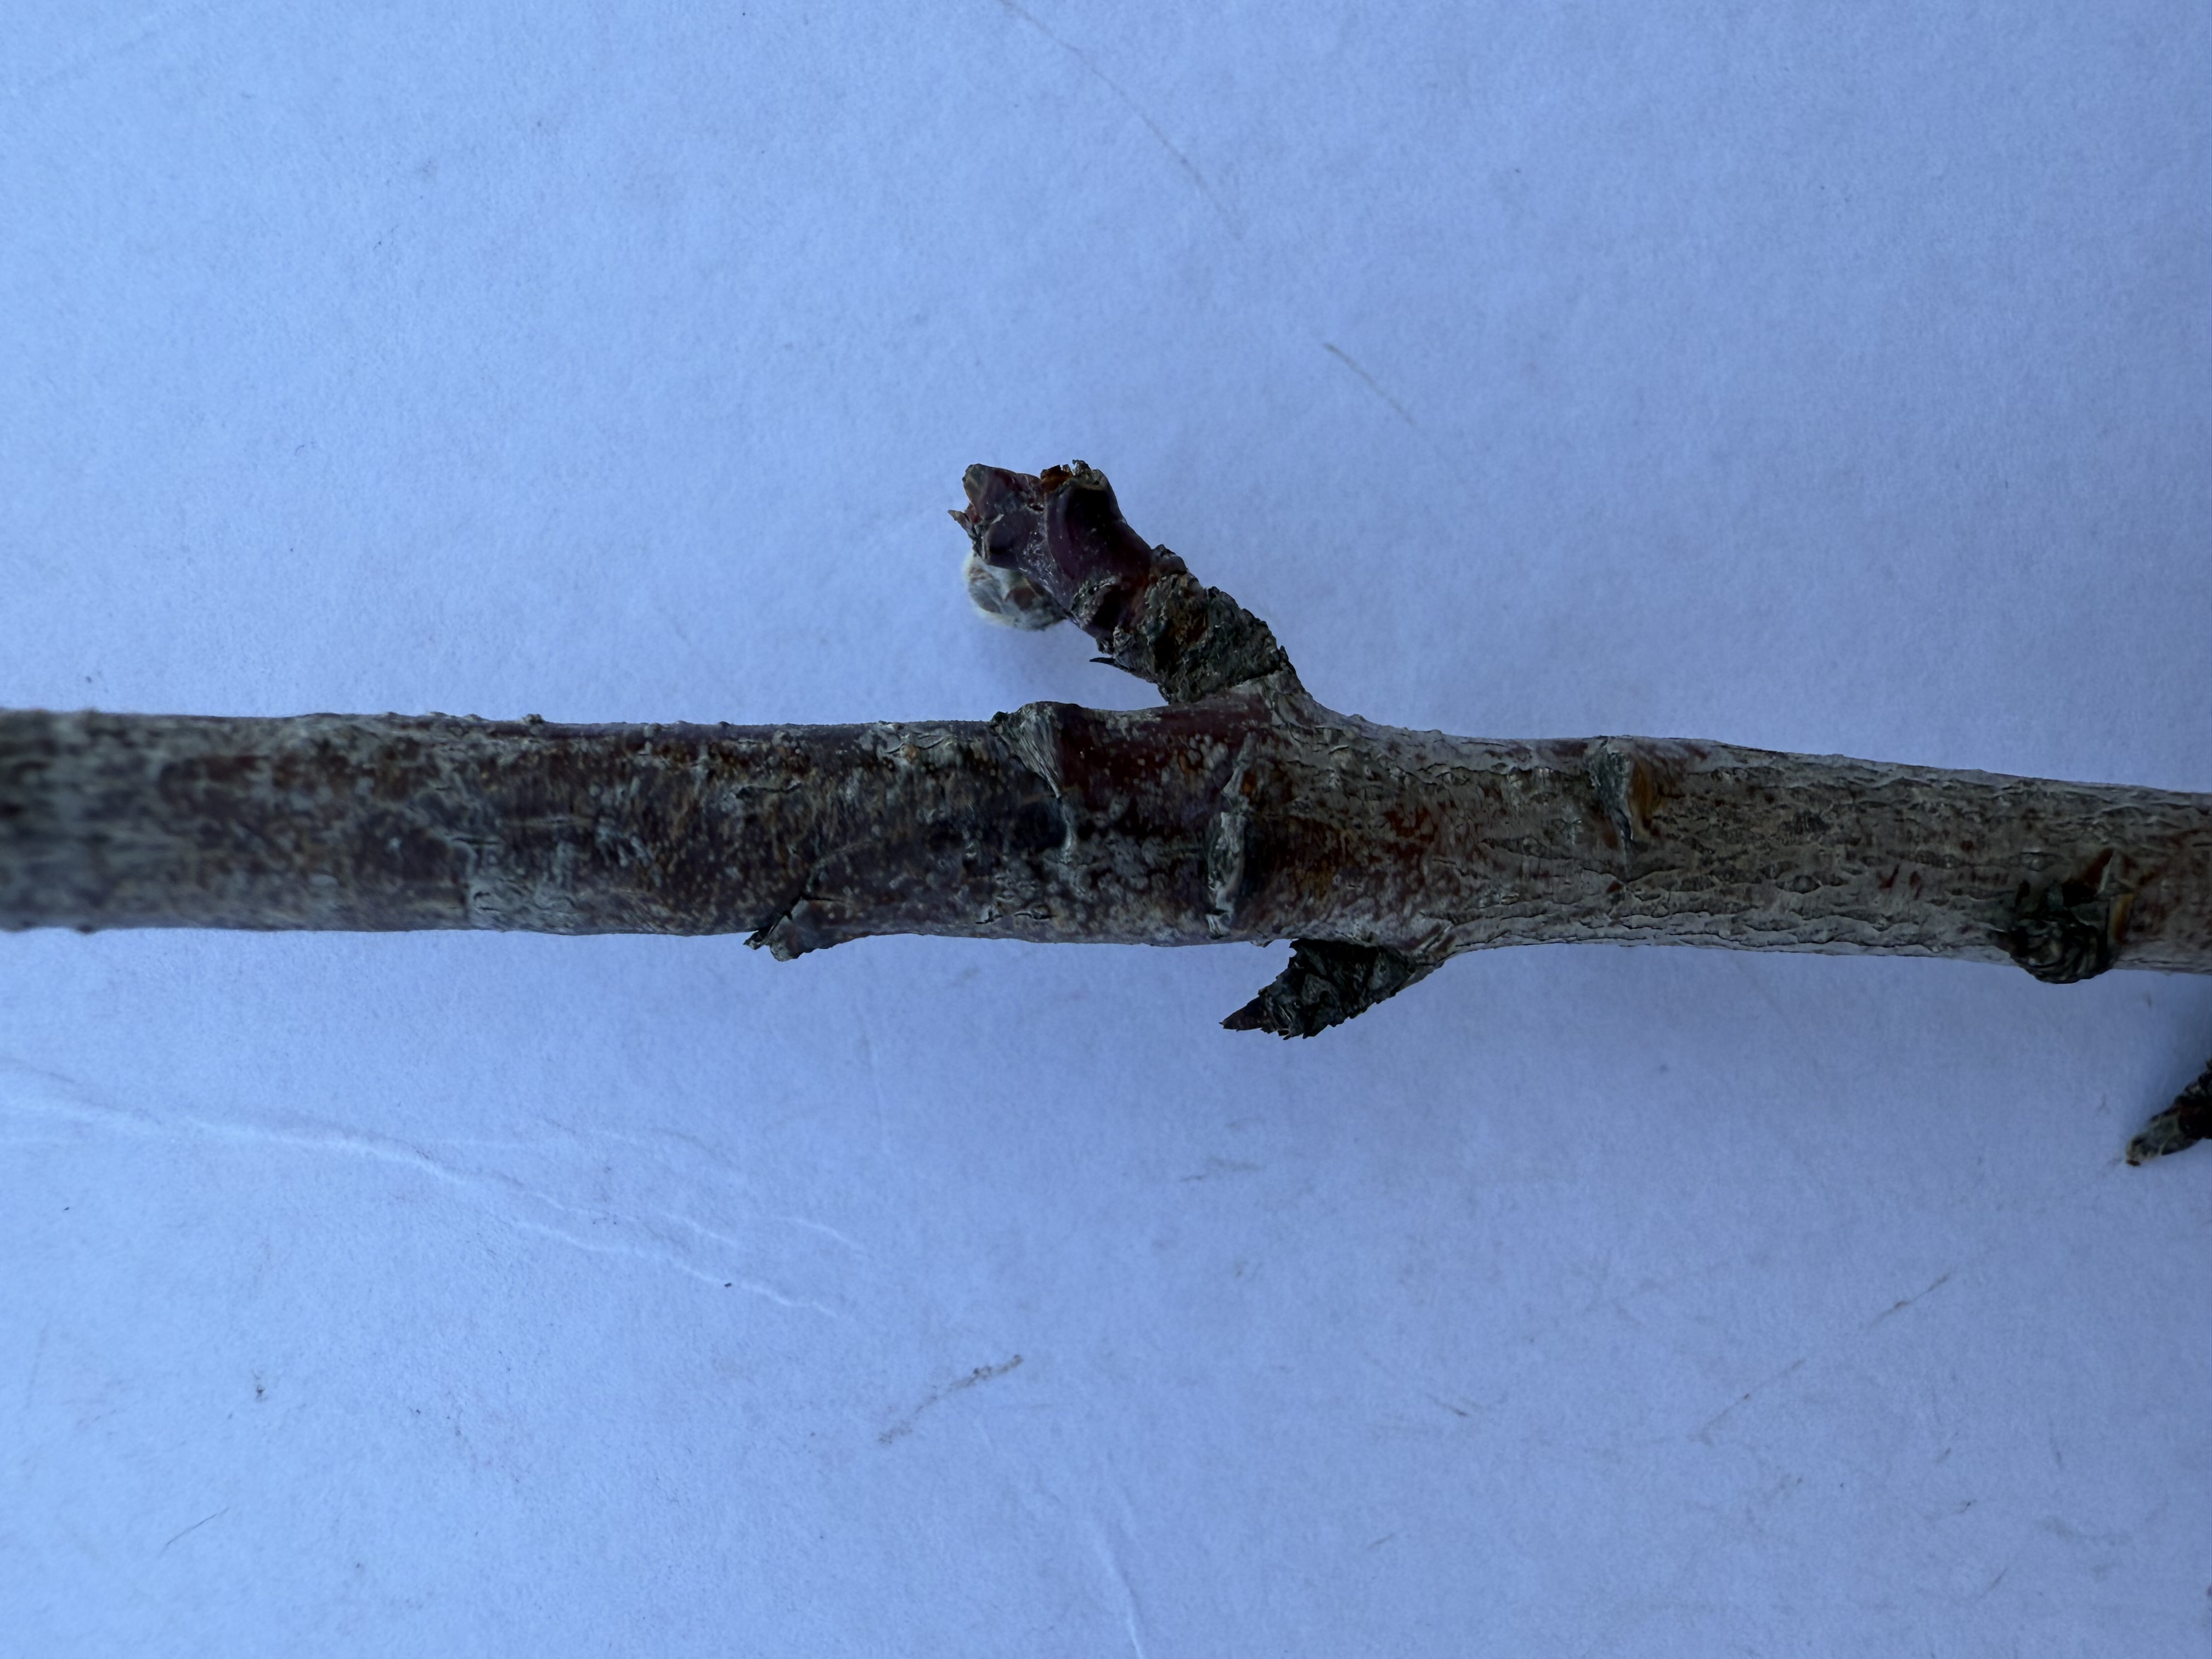
Variety: Duke Blueberry